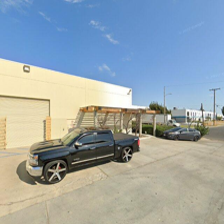
Label: streetView